Quantum chaos

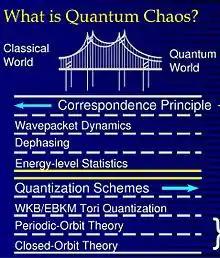
Quantum chaos is the field of physics attempting to bridge the theories of quantum mechanics and classical mechanics. The figure shows the main ideas running in each direction.

Quantum chaos is a branch of physics focused on how chaotic classical dynamical systems can be described in terms of quantum theory. The primary question that quantum chaos seeks to answer is: "What is the relationship between quantum mechanics and classical chaos?" The correspondence principle states that classical mechanics is the classical limit of quantum mechanics, specifically in the limit as the ratio of the Planck constant to the action of the system tends to zero. If this is true, then there must be quantum mechanisms underlying classical chaos (although this may not be a fruitful way of examining classical chaos). If quantum mechanics does not demonstrate an exponential sensitivity to initial conditions, how can exponential sensitivity to initial conditions arise in classical chaos, which must be the correspondence principle limit of quantum mechanics?